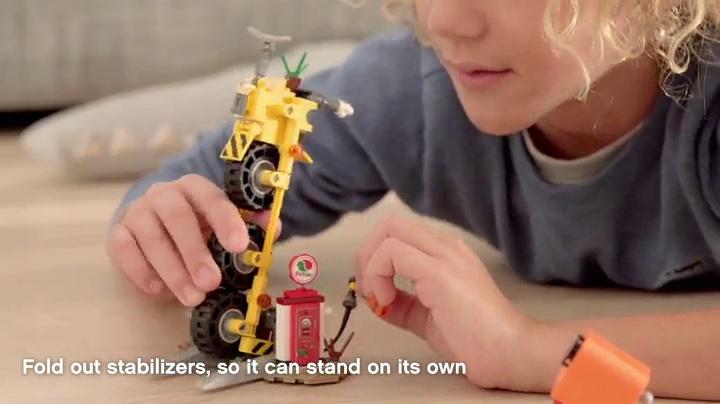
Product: LEGO THE LEGO MOVIE 2 Emmet’s Thricycle! 70823 Three-Wheel Toy Bicycle Action Building Kit for Kids, 2019 (173 Pieces)
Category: Toys & Games | Building Toys | Building Sets
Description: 173 pieces – For boys and girls aged 7+ and for fans and kids of all ages; THE LEGO MOVIE 2 Emmet’s Thricycle 70823 construction vehicle for kids can be built together with all other original LEGO building toys and LEGO bricks for creative building.
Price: $13.00
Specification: ProductDimensions:5.5x10.3x2.4inches|ItemWeight:0.16ounces|ShippingWeight:8.5ounces(Viewshippingratesandpolicies)|ASIN:B07GX6GBGL|Itemmodelnumber:6250807|Manufacturerrecommendedage:7yearsandup